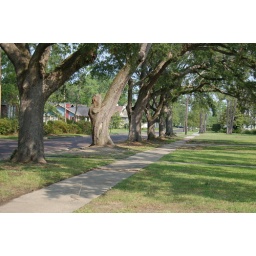
A street in Hattiesburg, MS lined with water oaks.